Franklin B. Jenkins House (Chestnut Street, Stoneham, Massachusetts)

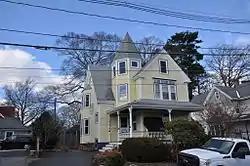

The Franklin B. Jenkins House is a historic house at 37 Chestnut Street in Stoneham, Massachusetts. Built c. 1895, it is one of Stoneham's finest Queen Anne Victorian houses. The -story wood-frame house has an L shape, with a distinctive octagonal turret section at the crook of the L. A porch with turned posts and balusters wraps around the front and side to the turret section.